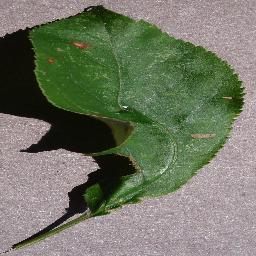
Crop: apple
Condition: black_rot